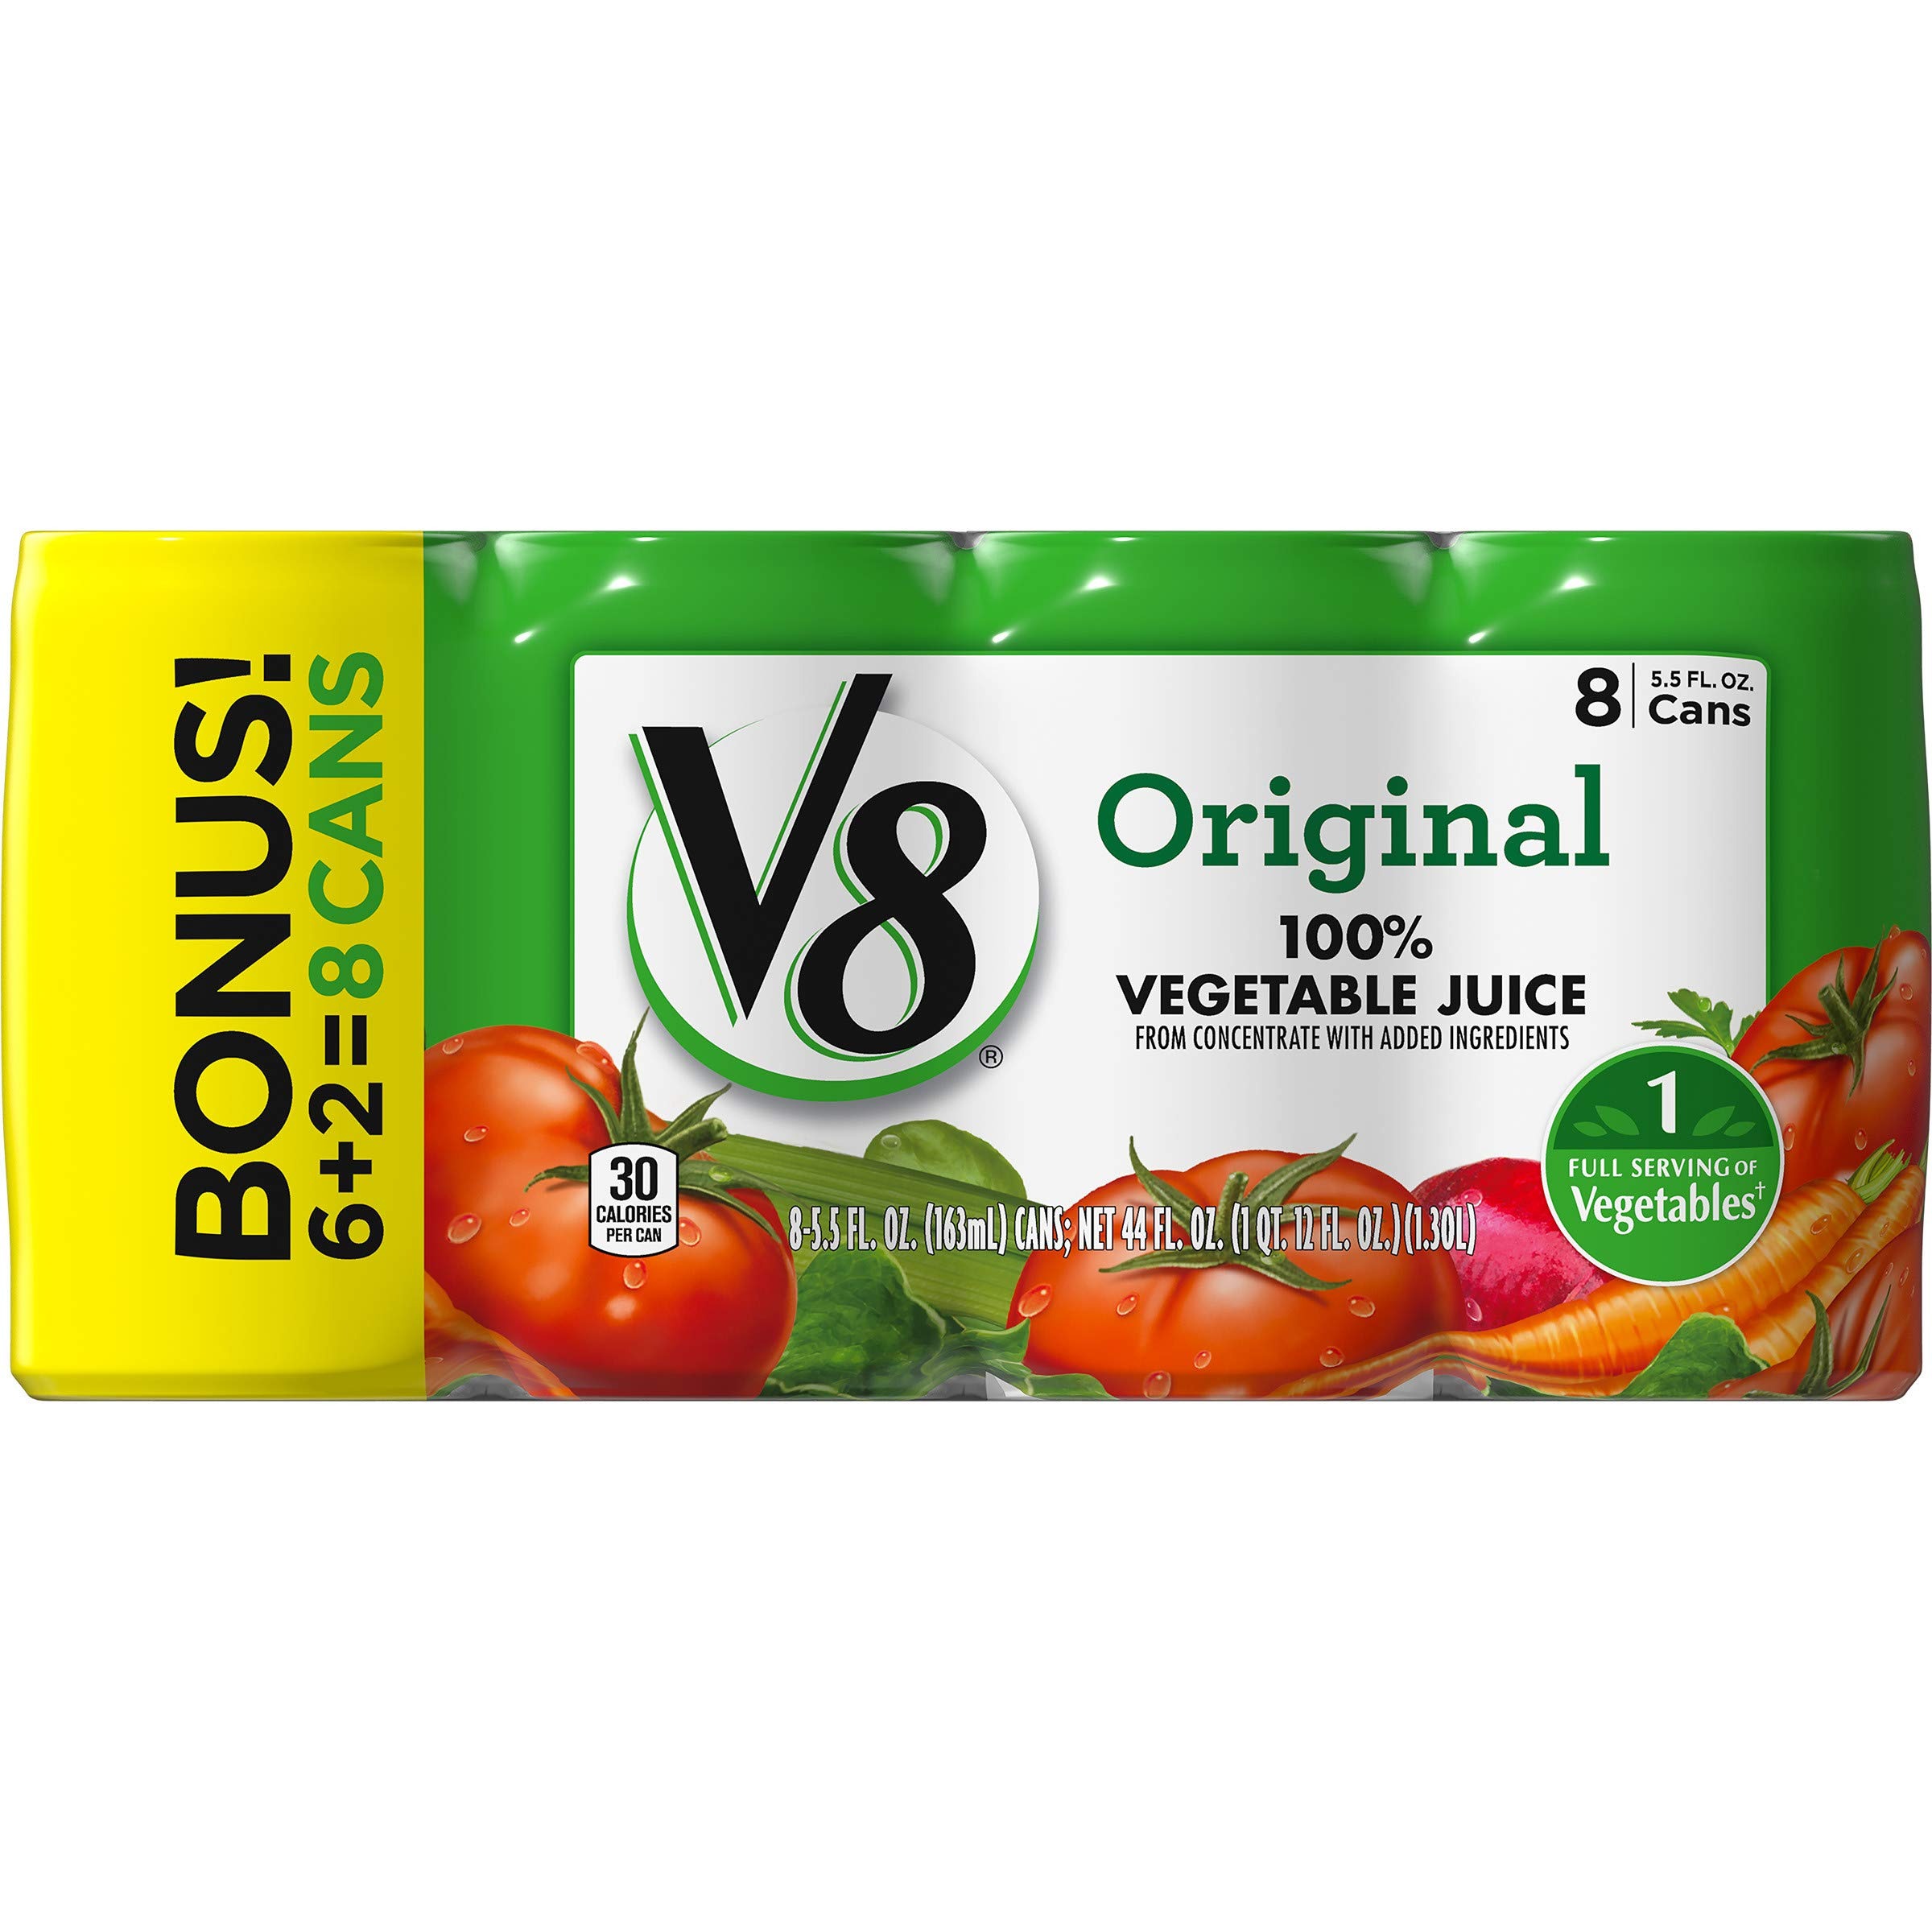
Item Name: V8 Original 100% Vegetable Juice, 5.5 oz. Can, 8 Count
Bullet Point 1: 100% vegetable juice made from a blend of tomatoes, carrots, celery, beets, parsley, lettuce, watercress and spinach.
Bullet Point 2: 1 full serving of vegetables in every can! [5.5 FL. OZ. JUICE PROVIDES 1 SERVING (1/2 CUP) OF VEGETABLES. DIETARY GUIDELINES RECOMMEND 2 1/2 CUPS OF A VARIETY OF VEGETABLES PER DAY FOR A 2000 CALORIE DIET.]
Bullet Point 3: No sugar added and no artificial colors, flavors or preservatives [Not a low-calorie food—see nutrition information panel for sugar and calorie content]
Bullet Point 4: Drink daily with a meal or as a snack to get vegetable powered nutrition!
Bullet Point 5: Non-GMO
Value: 44.0
Unit: fl oz

Price: 5.79